Charles Pic

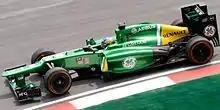
Pic driving for Caterham at the 2013 Malaysian Grand Prix

After the conclusion of the 2011 Brazilian Grand Prix it was confirmed that Pic would indeed partner Timo Glock at the renamed Marussia F1 in 2012. It was also confirmed that Pic would be mentored by ex-F1 driver and fellow countryman Olivier Panis. It was reported at the 2012 Hungarian Grand Prix that a feud was brewing between Pic and his team-mate after Pic blocked Glock during qualifying. He made his debut in the Australian Grand Prix finishing 15th. He however, retired in three consecutive races in Bahrain Grand Prix, Spanish Grand Prix and Monaco Grand Prix. In the next race, the Canadian Grand Prix, Pic finished 20th. In the British Grand Prix, Pic was given a five place grid penalty for changing his gearbox. In the season Pic was overtaken 70 times, which is a F1 record. Stefano Modena's Brabham, the previous record holder, was overtaken no fewer than 68 times in 1989.